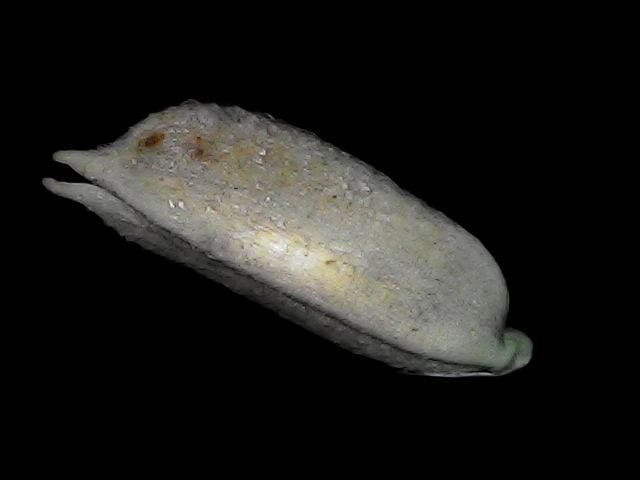
Rice variety: Bd79